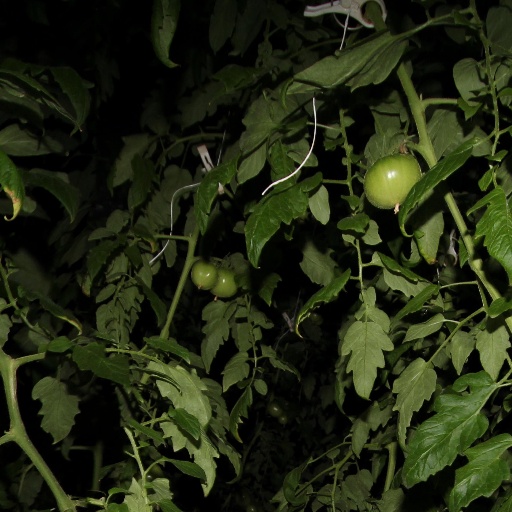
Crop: tomato